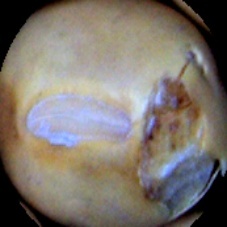
Label: Broken